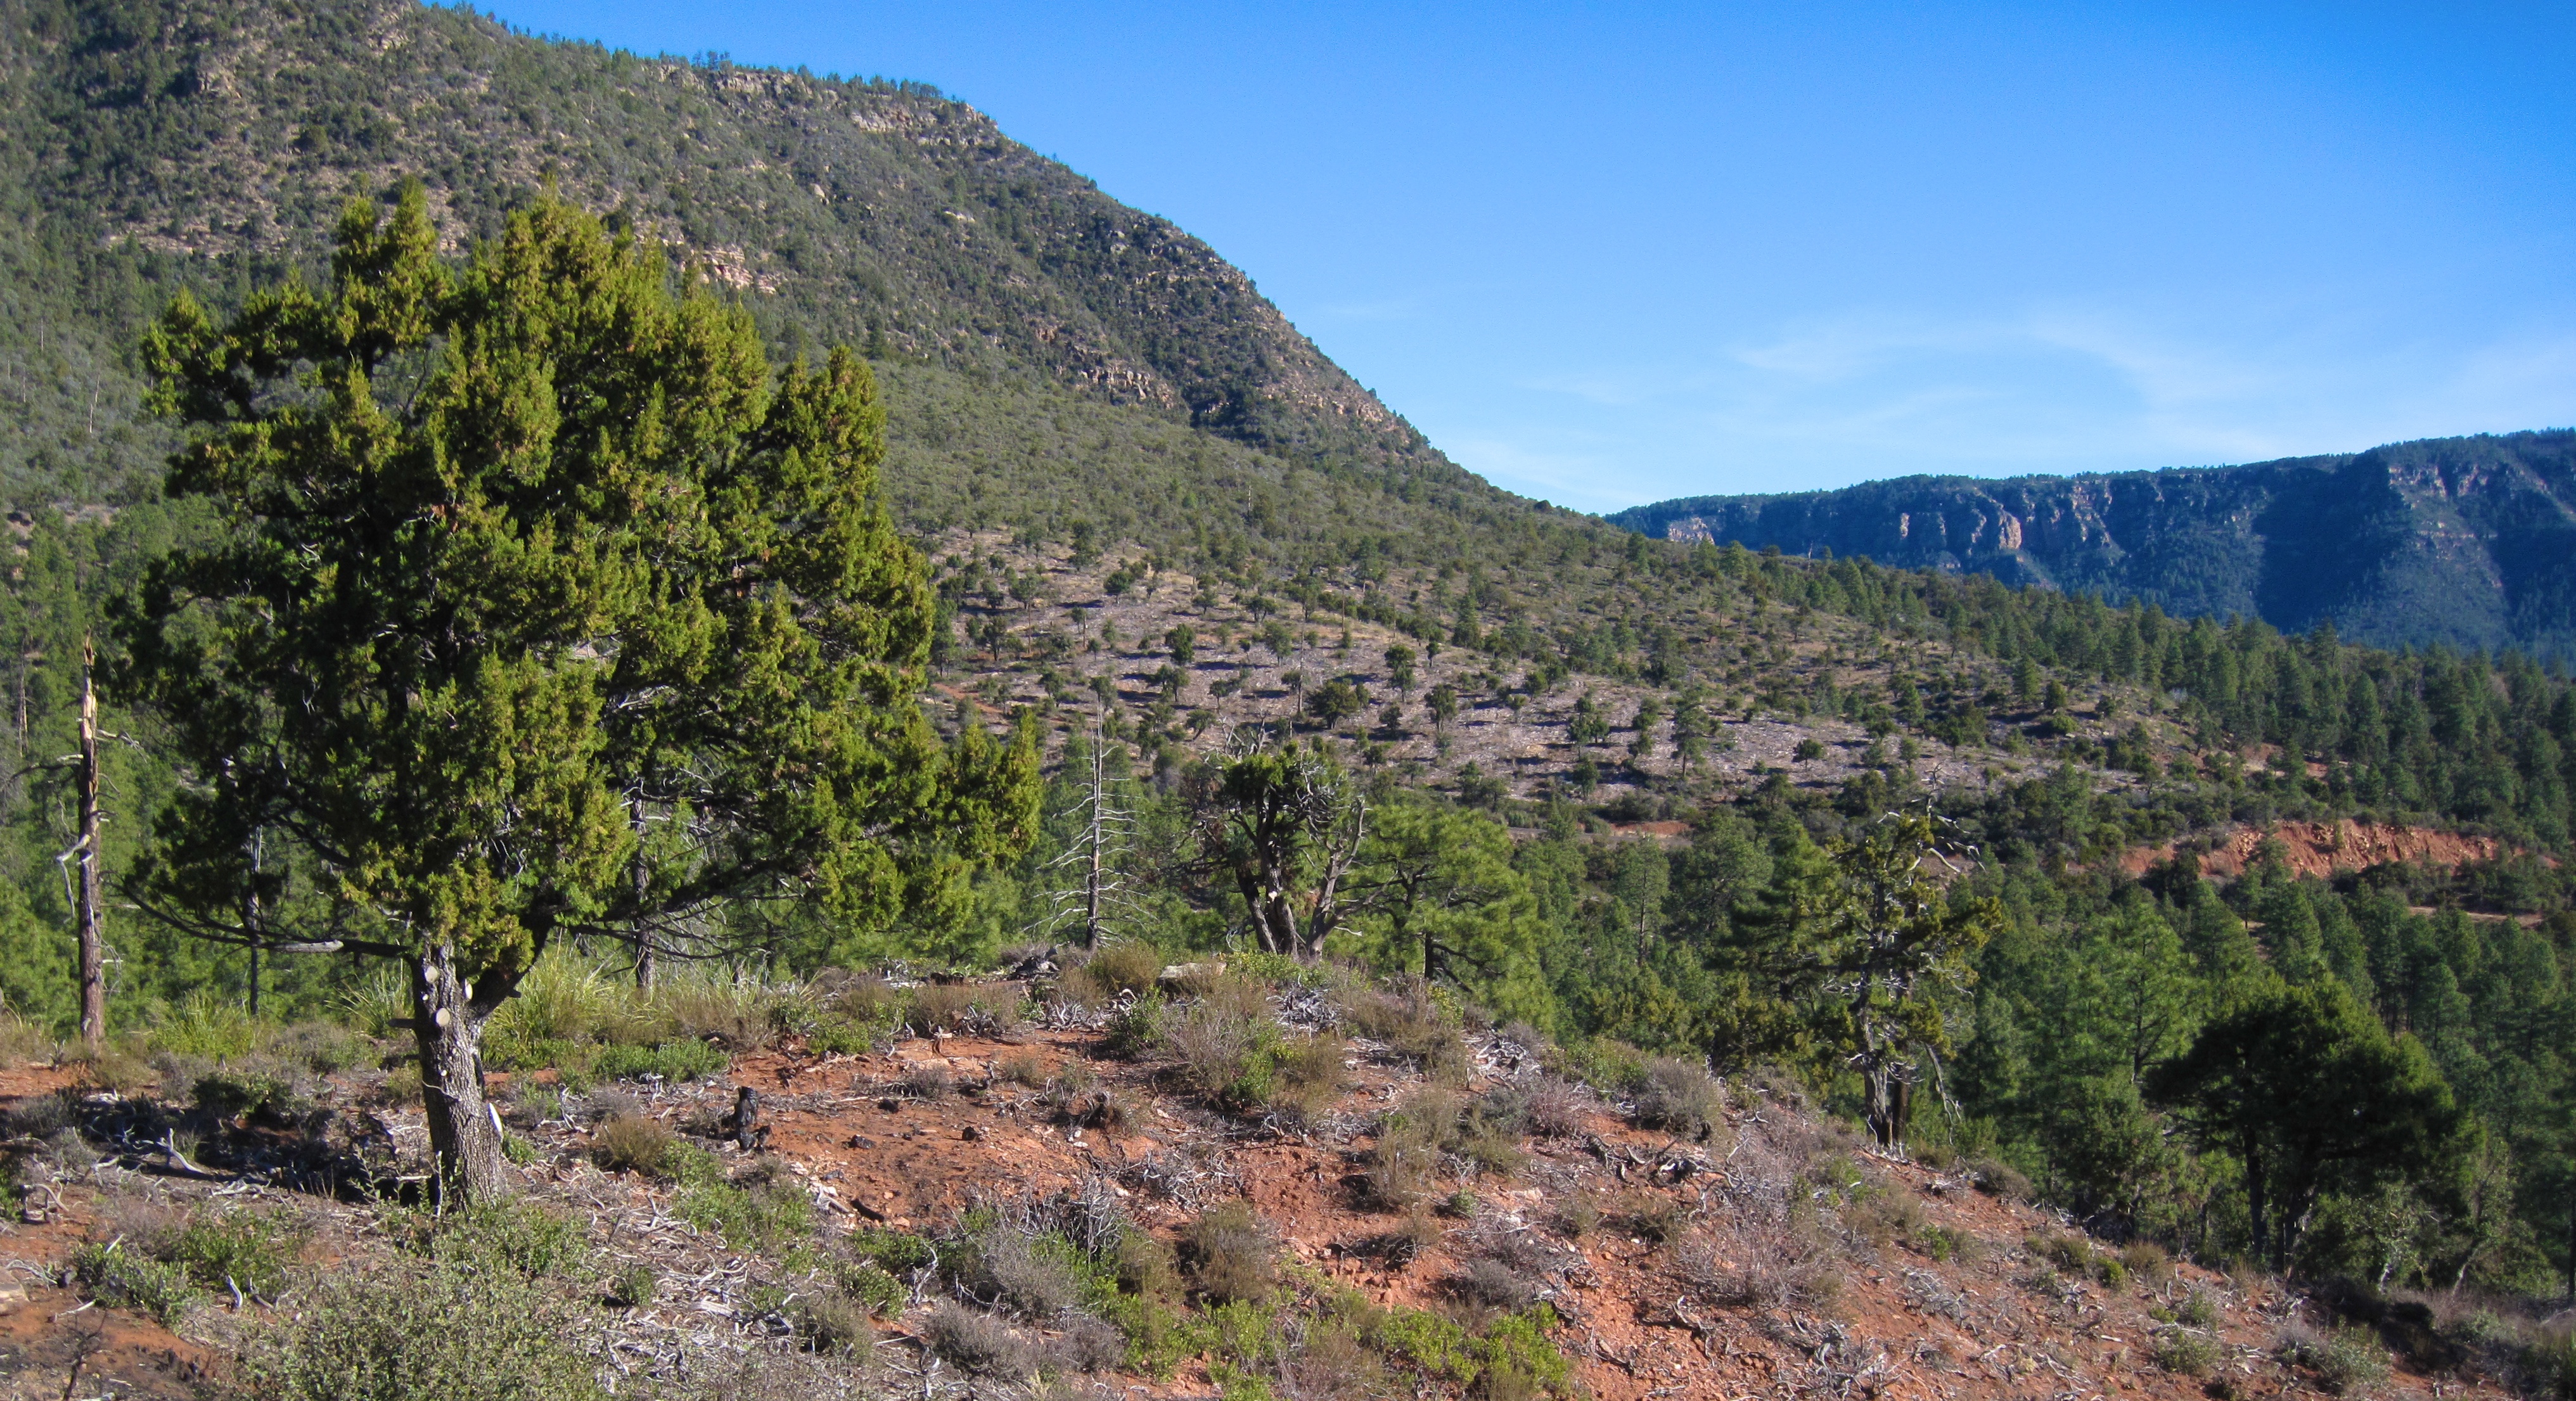
wilderness, walking, mountain, trail, adventure, valley, mountain range, canyon, ridge, geology, plateau, escarpment, ecosystem, wadi, mountainous landforms, geological phenomenon